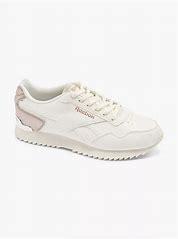
Brand: Reebok
Model: Royal Glide Ripple